Alexander McMillan Welch

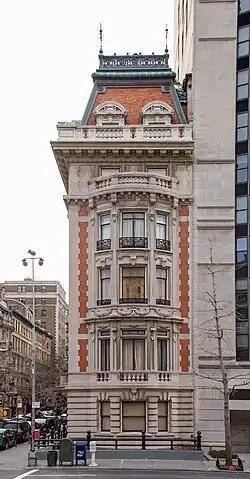
The Benjamin N. Duke House at 1009 Fifth Avenue, 1899-1901

Alexander McMillan Welch (1869–1943) was an American architect trained in the Beaux-Arts tradition, who led the New York City firm of Welch, Smith & Provot, in partnership with Bowen B. Smith and George Provot.